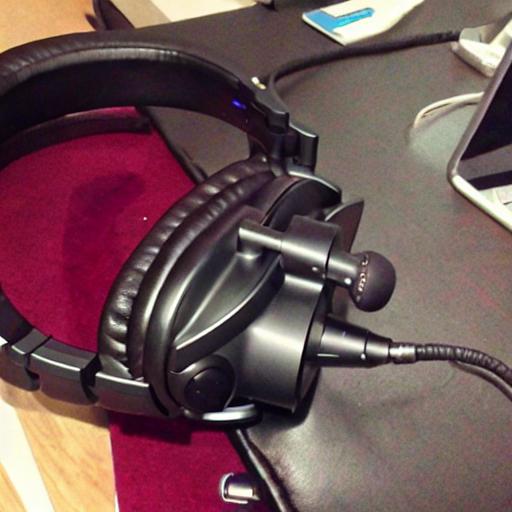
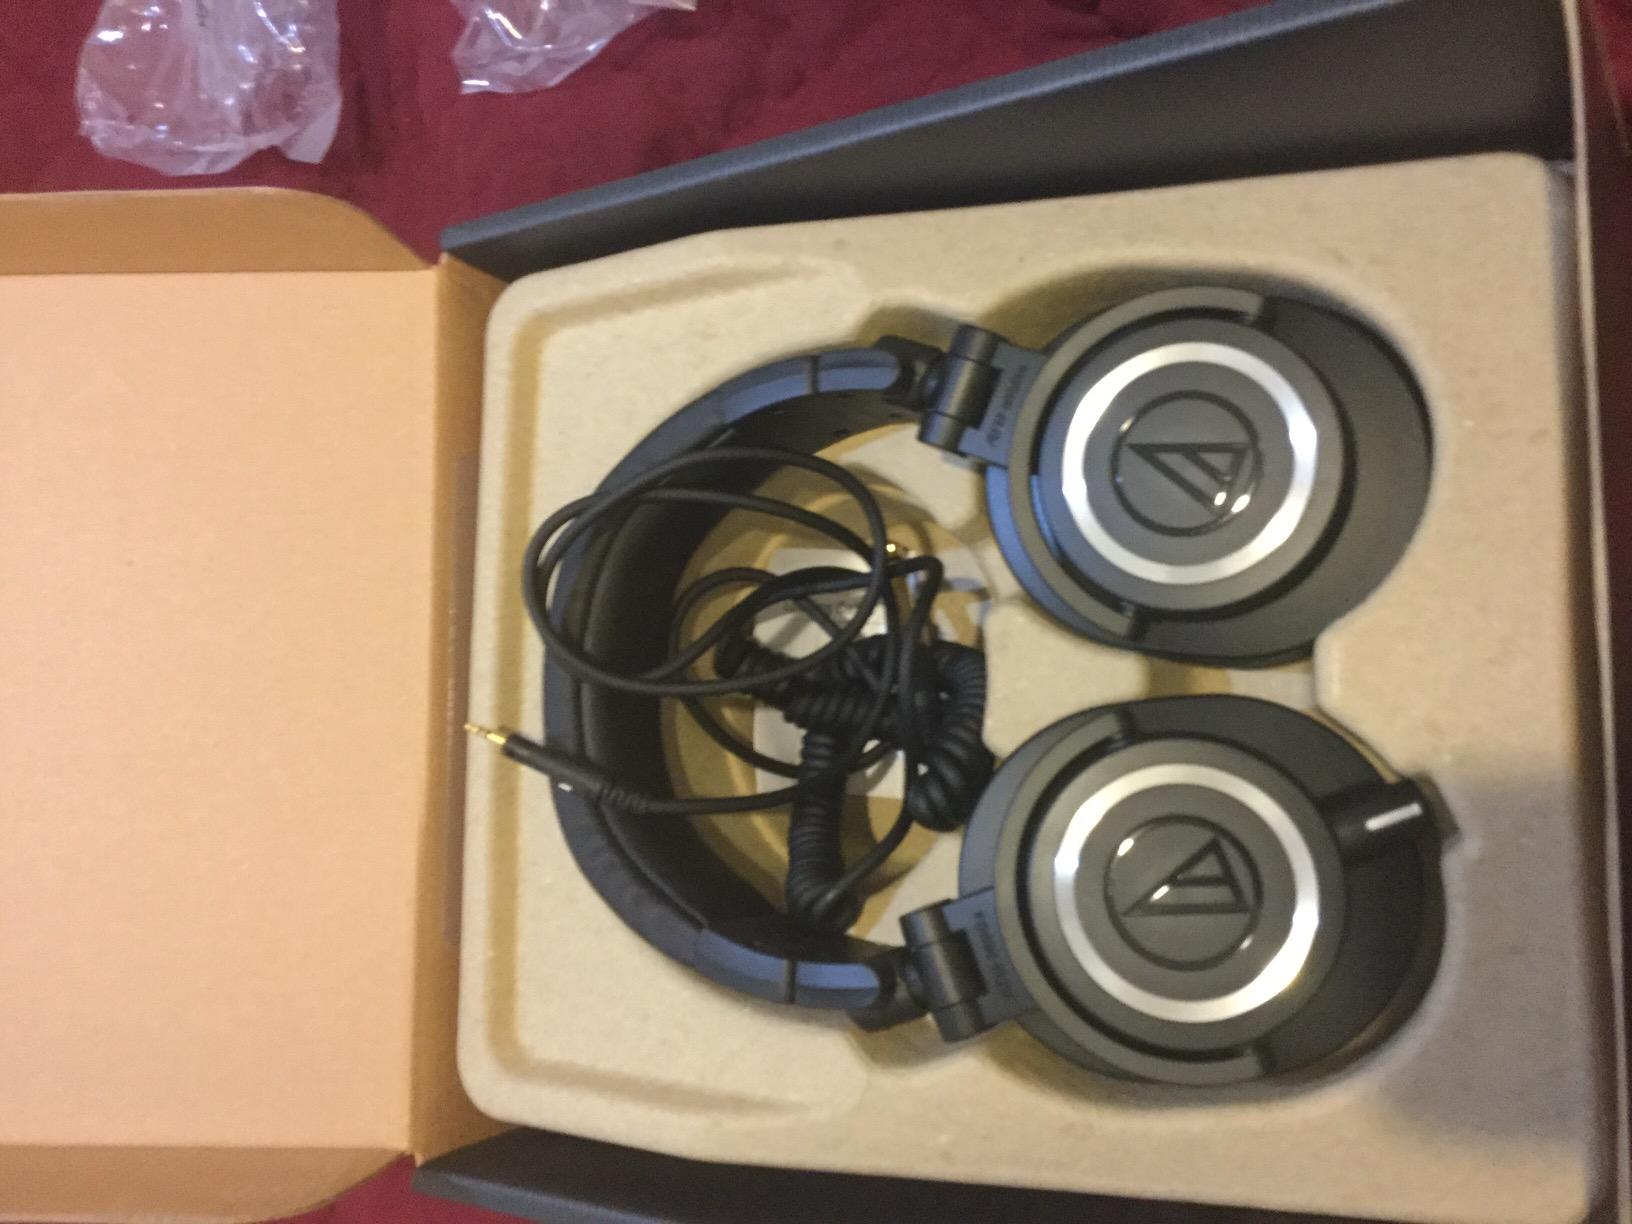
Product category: headphones
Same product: no